Drawn-on-film animation

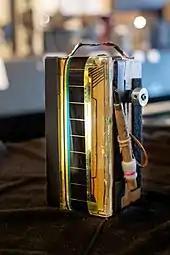
A portable box used by Steven Woloshen to scratch the film stock

There are two basic methods to produce animation directly on film. One starts with blank film stock, the other one with black (already developed) film. On blank film the artist can draw, paint, stamp, or even glue or tape objects. Black film (or any footage) can be scratched, etched, sanded, or punched. Any tool the artist finds useful may be used for this, and all techniques can be combined endlessly. The frame borders may be observed or completely ignored, found footage may be included, any existing image might be distorted by mechanical or chemical means. A third method takes place in a darkroom, using unexposed film that is exposed frame by frame. The artists places objects onto the fresh stock and then uses a small light beam to create the images. This third category of work has to be sent to a lab and processed, just like films created with a camera.